Thierno Baldé

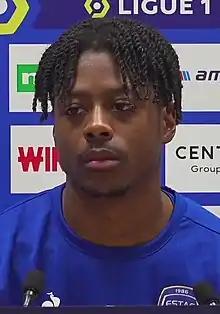
Baldé with Troyes in 2022

Thierno Diawo Marc Baldé (born 10 June 2002) is a French professional footballer who plays as a defender for club Troyes.